John-Henri Holmberg

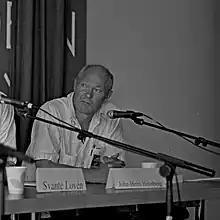
John-Henri Holmberg at Eurocon in Stockholm 2011.

John-Henri Bertilson Holmberg (born 22 June 1949 in Stockholm) is a Swedish author, critic, publisher and translator, and a well-known science fiction fan. In the early 1960s he edited "Science fiction Forum" with Bertil Mårtensson and Mats Linder and published over 200 science fiction fanzines of his own, in addition to his professional career as editor and critic. One of the fans with whom he worked was fellow Swede Stieg Larsson.